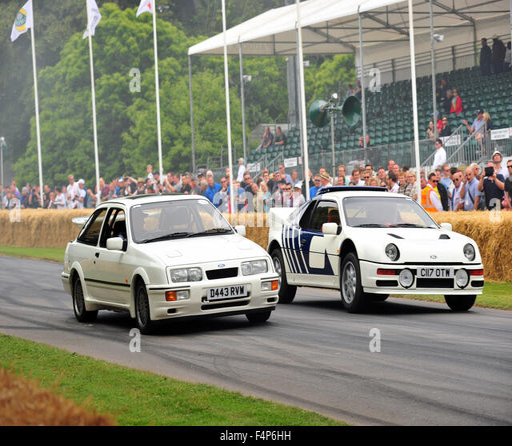
model and automobile model at festival